Palermo Shooting

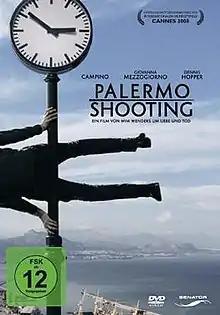
German DVD cover

Palermo Shooting is a 2008 film written and directed by German director Wim Wenders, and starring Campino, Dennis Hopper, Giovanna Mezzogiorno, Lou Reed in his final feature film appearance, and an uncredited Milla Jovovich, also playing herself. It was screened at the 2008 Cannes Film Festival.